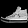
Label: Sneaker